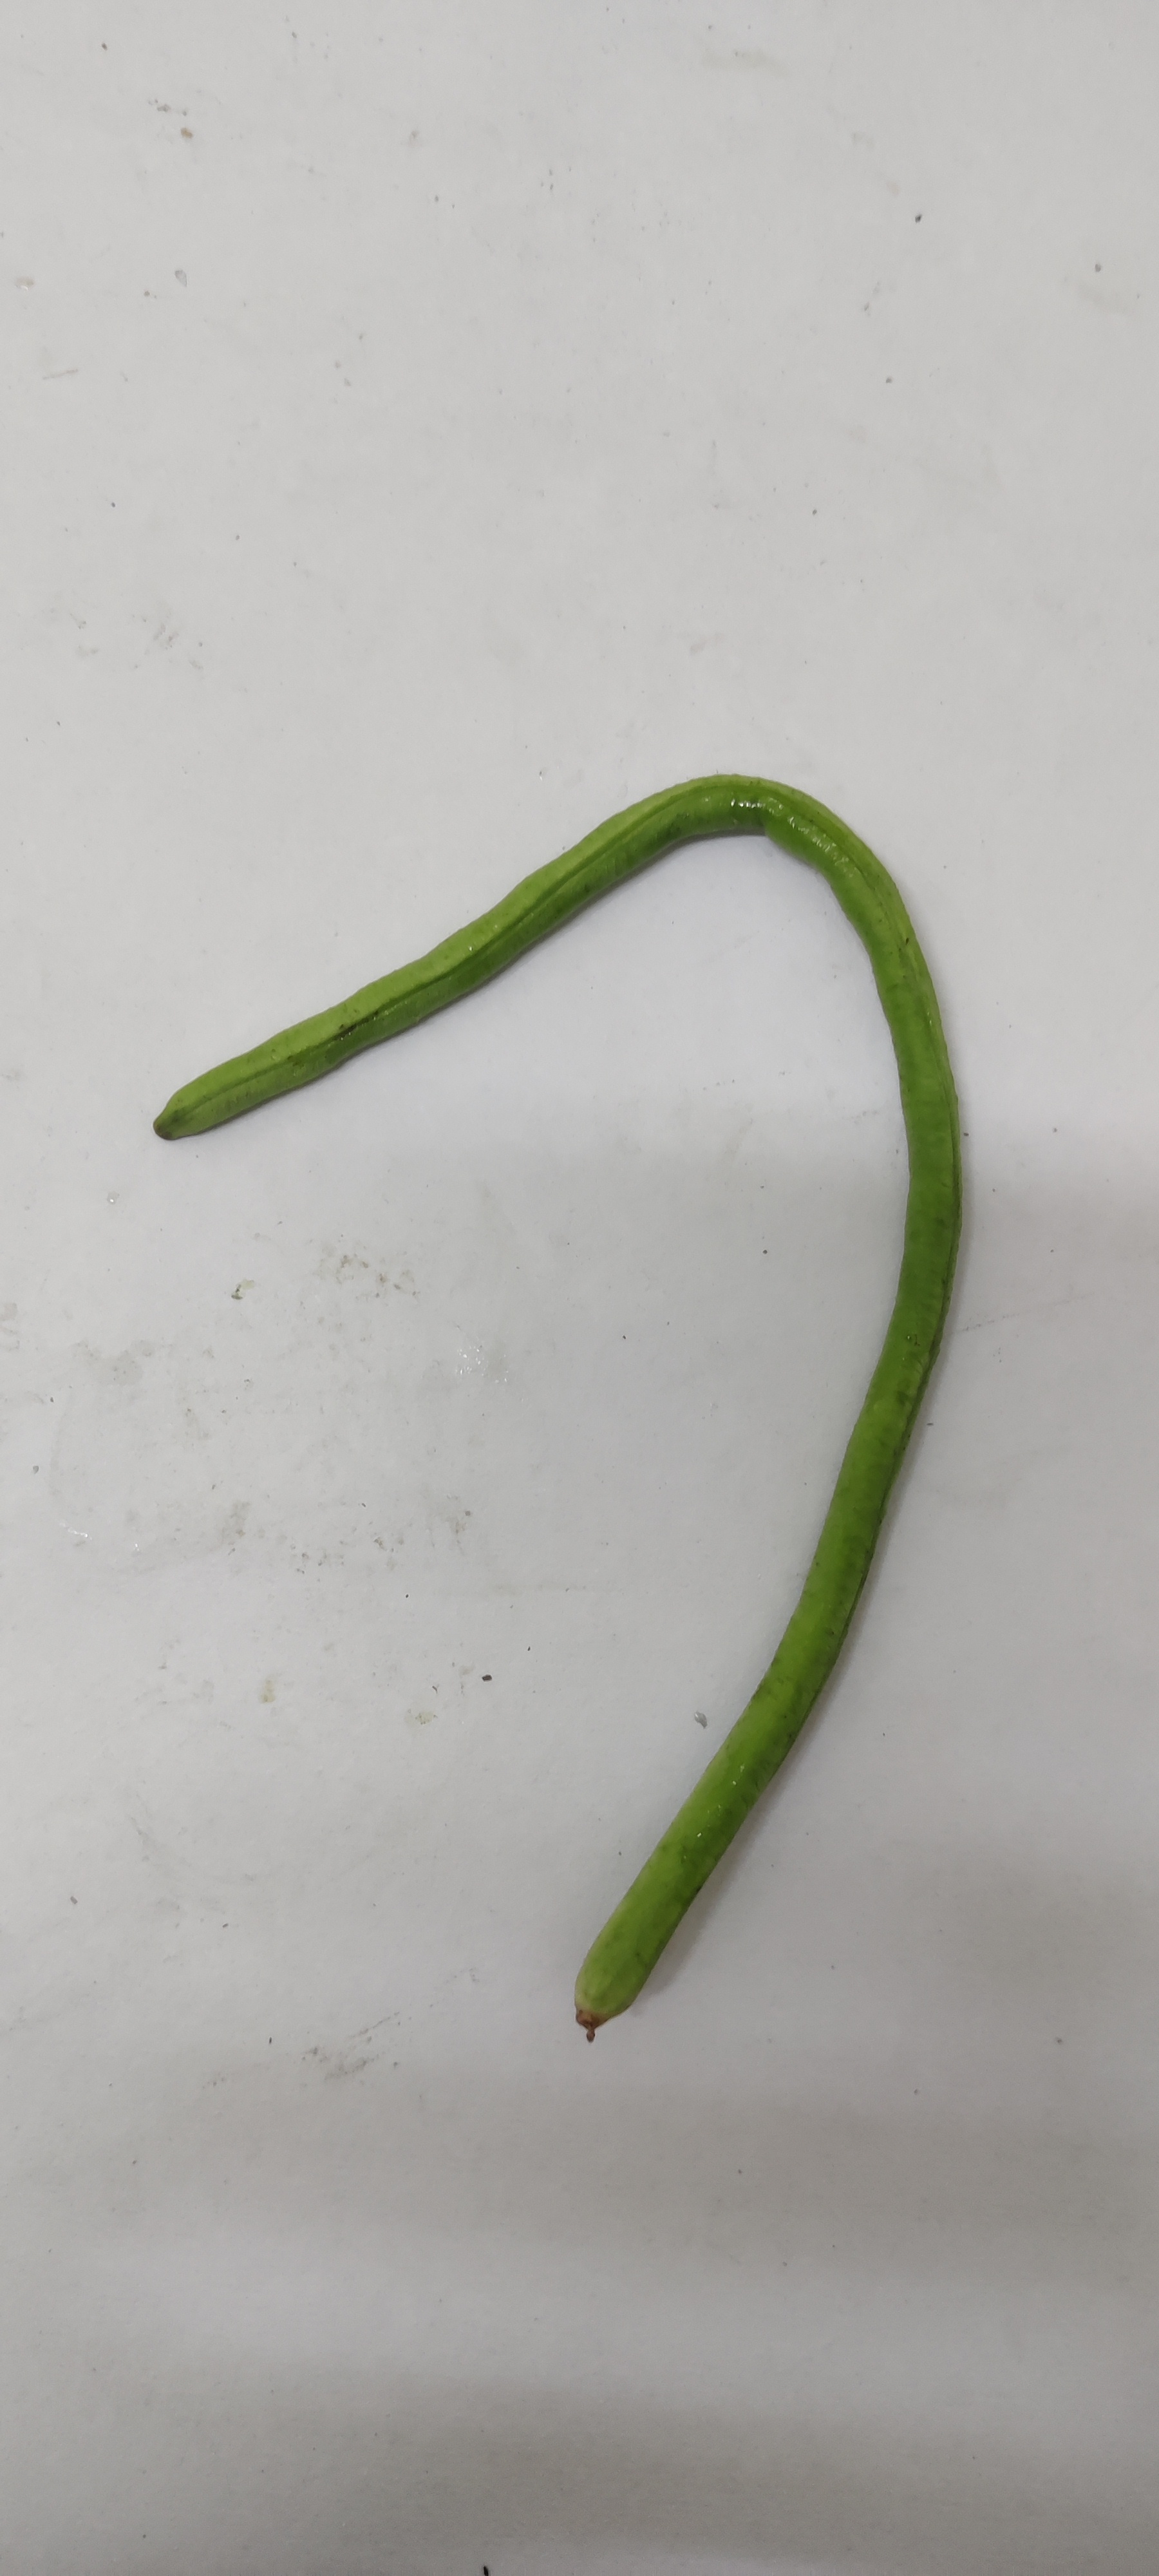
Crop: Cowpea
Condition: Fresh